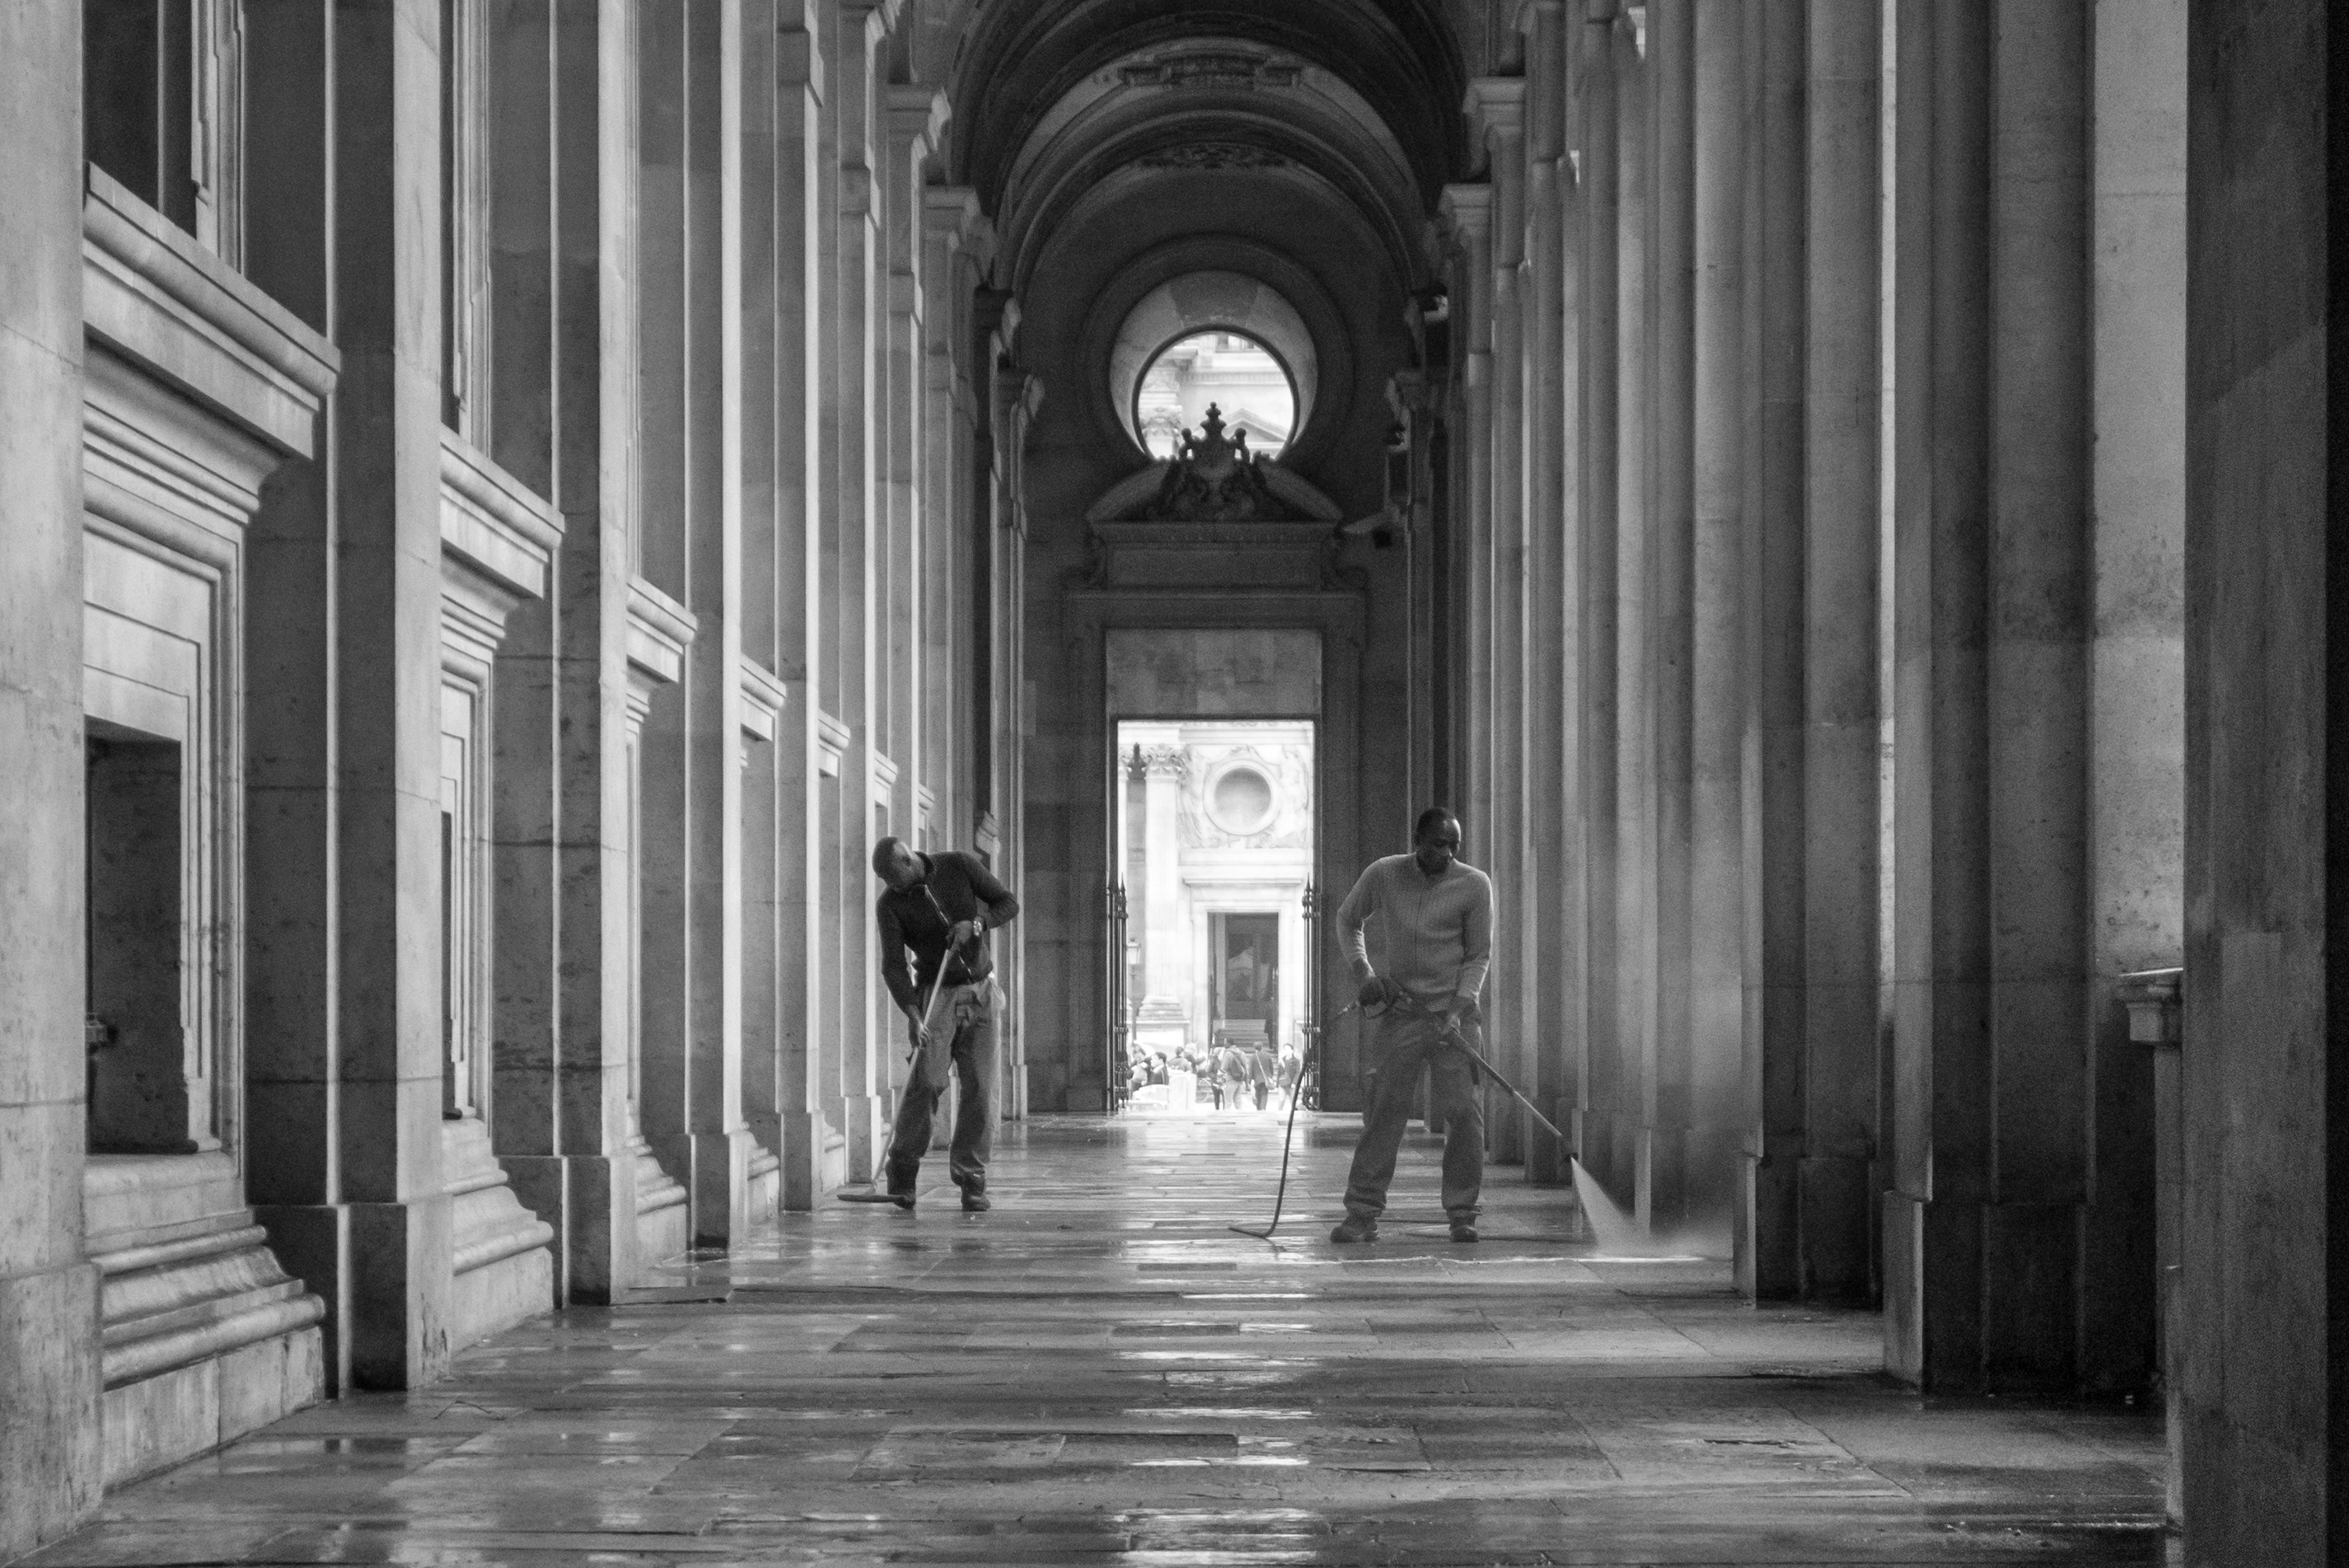
work, black and white, architecture, road, white, street, photography, perspective, alley, city, paris, france, column, high, louvre, museum, clean, darkness, black, monochrome, places of interest, infrastructure, symmetry, marble, historically, mirroring, columnar, monochrome photography